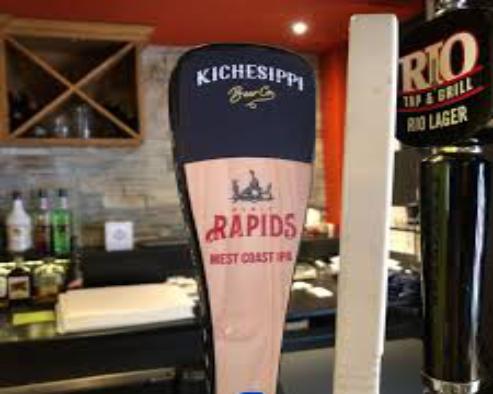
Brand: kichesippi-2
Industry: Food